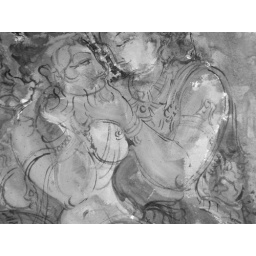
black and white shots of a paintning in my house.